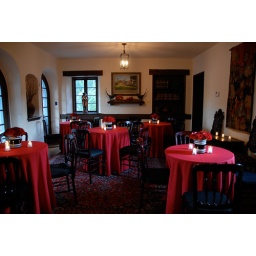
October 17, 2008. Two shades of red roses in black and white glass vases.